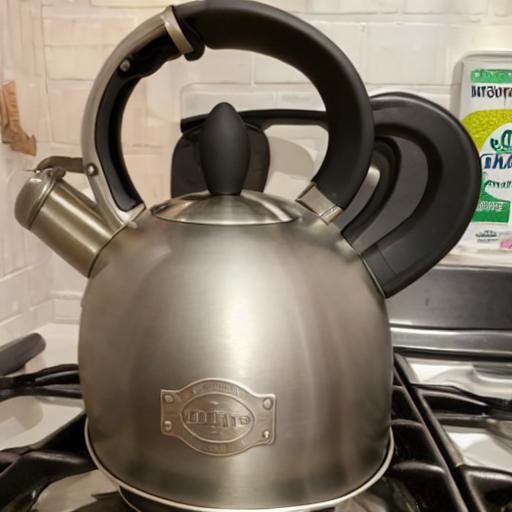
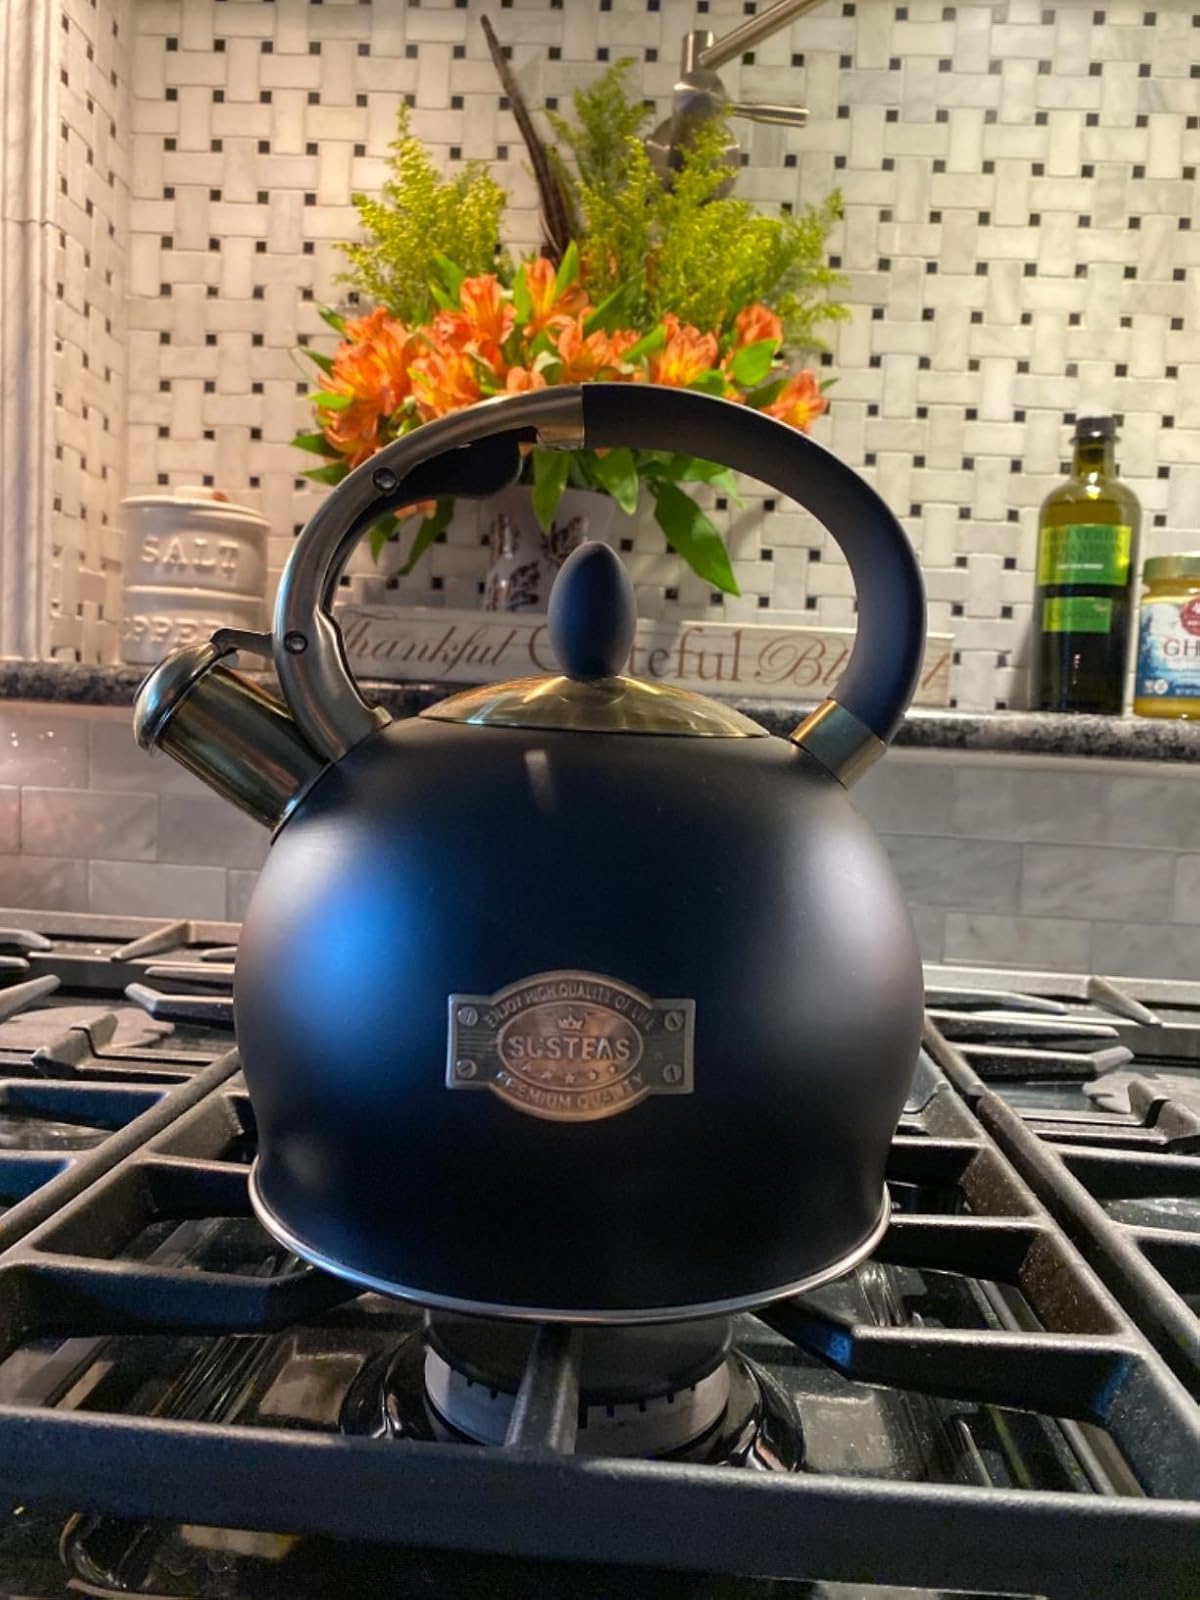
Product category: items_kettle
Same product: no